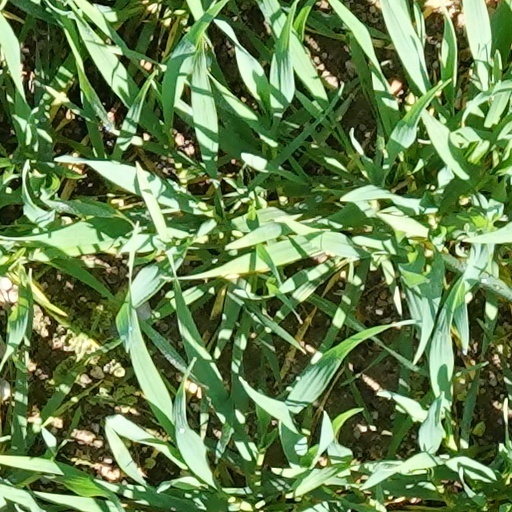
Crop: wheat